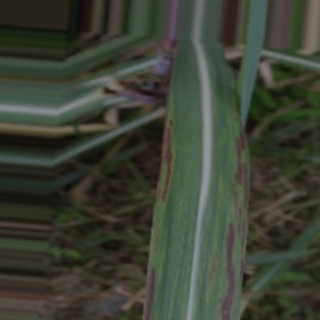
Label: sugarcane_bacterial_blight